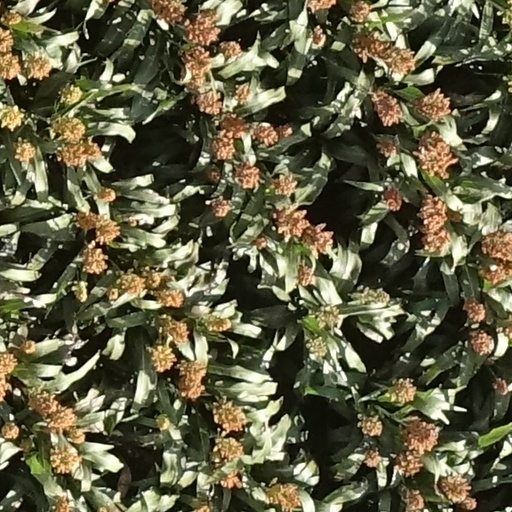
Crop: sorghum